Paracelsus

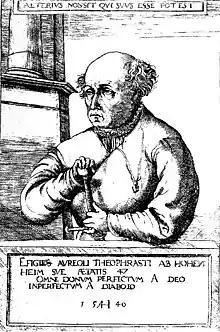
The 1540 portrait by Hirschvogel

In his work "Von den Krankeiten" Paracelsus writes: "Thus, the cause of the disease chorea lasciva [ Sydenham's chorea, or St. Vitus' Dance] is a mere opinion and idea, assumed by imagination, affecting those who believe in such a thing. This opinion and idea are the origin of the disease both in children and adults. In children the case is also imagination, based not on thinking but on perceiving, because they have heard or seen something. The reason is this: their sight and hearing are so strong that unconsciously they have fantasies about what they have seen or heard." Paracelsus called for the humane treatment of the mentally ill as he saw them not to be possessed by evil spirits, but merely "brothers" ensnared in a treatable malady. Paracelsus is one of the first physicians to suggest that mental well-being and a moral conscience had a direct effect on physical health. He proposed that the state of a person's psyche could cure and cause disease. Theoretically, a person could maintain good health through sheer will. He also stated that whether or not a person could succeed in their craft depended on their character. For example, if a physician had shrewd and immoral intentions then they would eventually fail in their career because evil could not lead to success. When it came to mental illness, Paracelsus stressed the importance of sleep and sedation as he believed sedation (with sulphur preparations) could catalyse healing and cure mental illness.